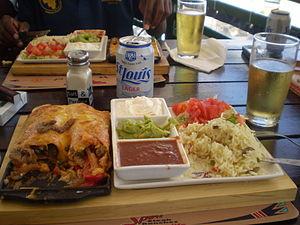
La cuisine bostwanaise est unique mais elle partage certaines caractéristiques avec d'autres cuisines d'Afrique australe. Quelques exemples d'aliments, chez les Tswanas : le pap, le samp, le vetkoek et les vers mopane. Un autre aliment, unique au Botswana, est le seswaa, de la viande pillée et bouillie, fortement salée.